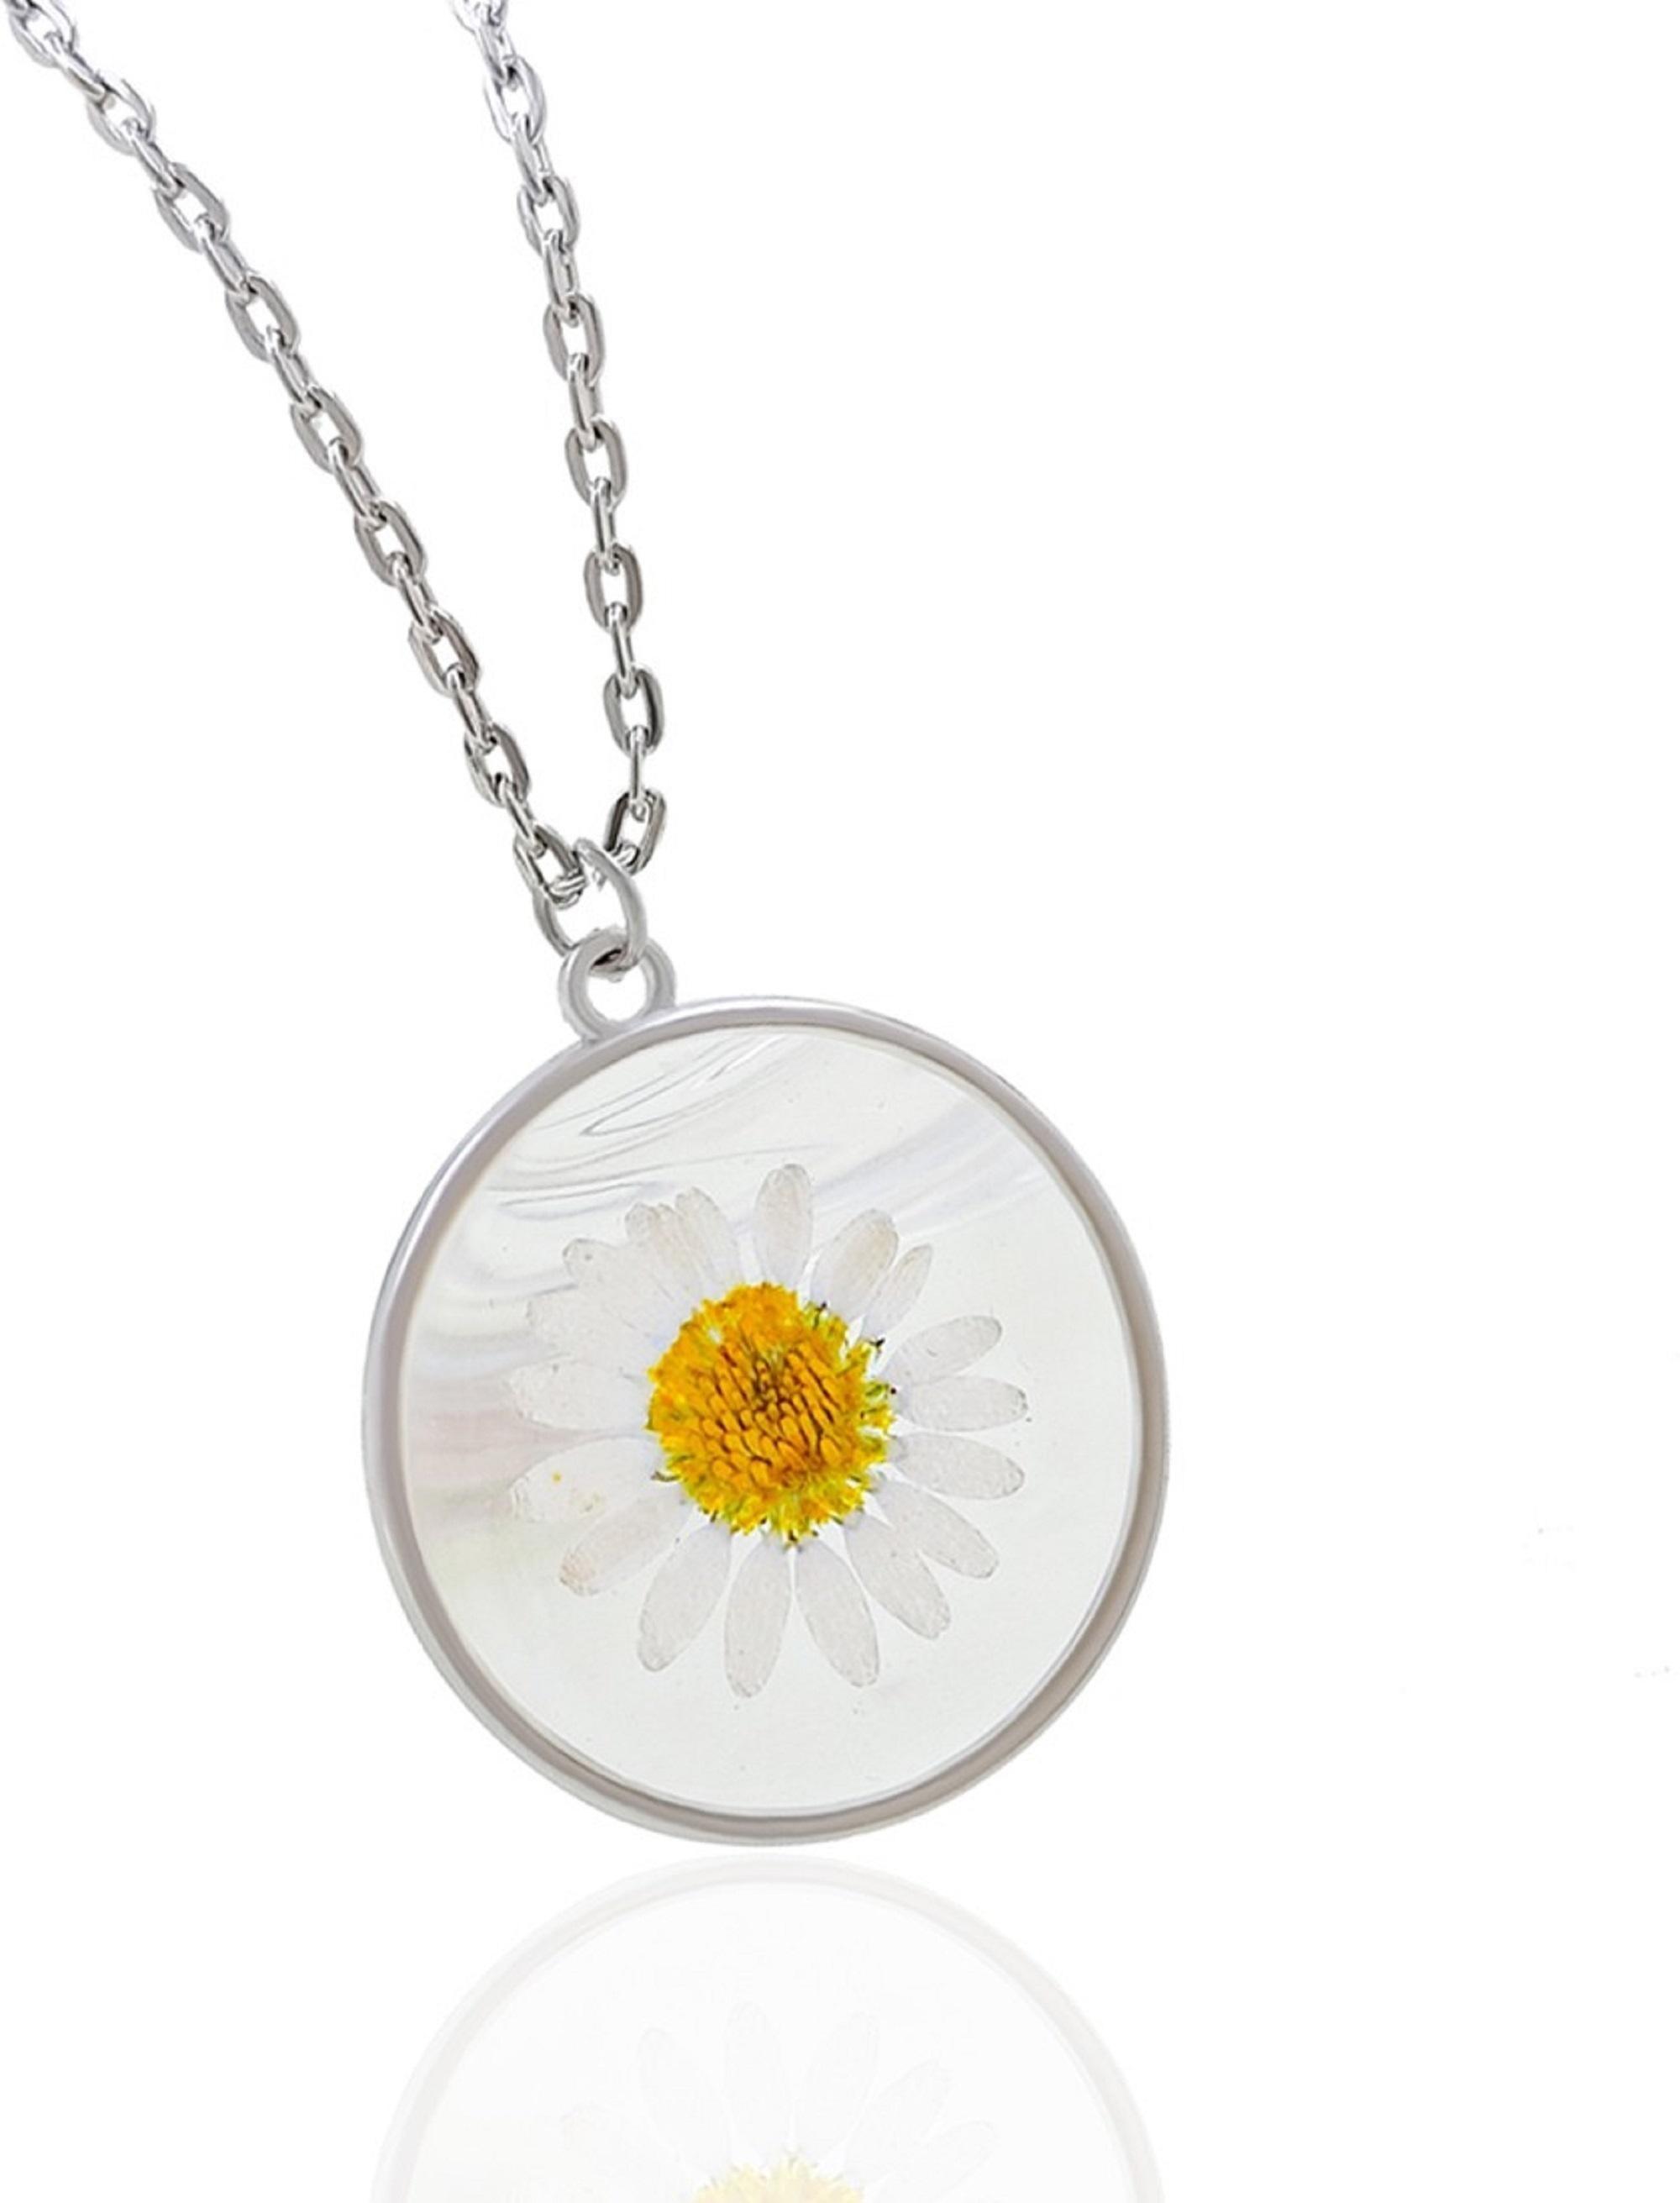
Gift Nest Oxidised Silver Trishul Damru Locket for Men and Women
Type: Necklaces & Pendants
Brand: GIFT NEST
Price: Rs. 259
 GIFT NEST is a well known brand across fashion jewellery sector. GIFT NESThas huge collection of statement chain neckpiece, traditional necklace set and other jewellery accessories which includes neck choker, fashion party wear necklace for girls. GIFT NESTis pioneer of imitation jewellery and designer pearl necklace set for women
Features: Plating - Gold Plated,Base Metal - Brass,Type - Pendant,Sizes - Free Size